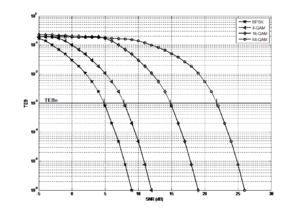
TEB en fonction du SNR et seuils correspondants aux N codages et modulations utilisées par la méthode AMC
L'adaptive modulation and coding est une technique de modulation/codage adaptative de l'information, utilisée notamment dans les transmission radio, sur les réseaux de téléphonie mobile WiMAX, UMTS, LTE et depuis 2012 sur les faisceaux hertziens. Elle consiste à adapter les codes correcteurs et les modulations utilisés en fonction de la qualité du signal.